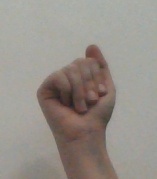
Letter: saad